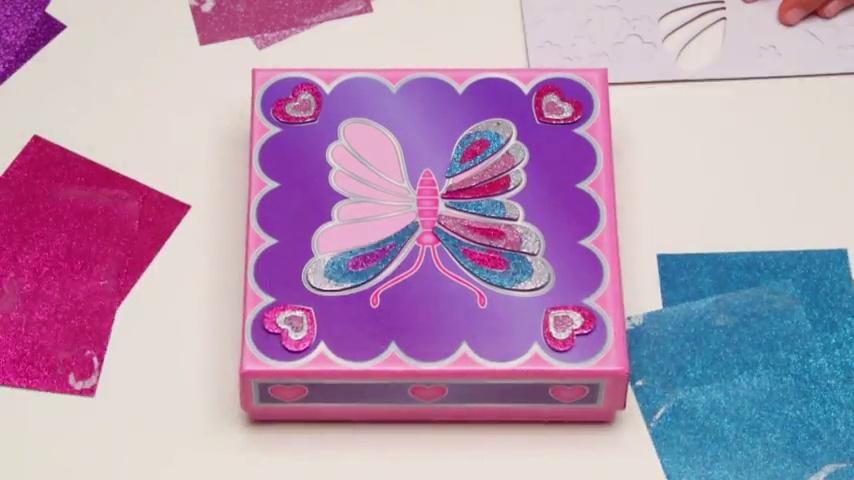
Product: Melissa & Doug Mess-Free Glitter Treasure Box, Mirror and Jewelry Set
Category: Toys & Games | Arts & Crafts | Craft Kits | Jewelry
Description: Decorate a treasure box, mirror, and jewelry with the look and feel of real glitter without the mess.
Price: $15.94
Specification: ProductDimensions:2.2x11.5x11.5inches|ItemWeight:11.2ounces|ShippingWeight:11.2ounces(Viewshippingratesandpolicies)|DomesticShipping:ItemcanbeshippedwithinU.S.|InternationalShipping:ThisitemcanbeshippedtoselectcountriesoutsideoftheU.S.LearnMore|ASIN:B013VKSYQC|Itemmodelnumber:9364|Manufacturerrecommendedage:5-12years